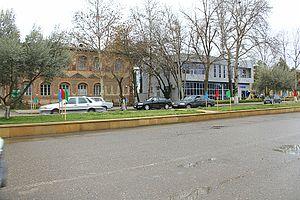
Beyləqan est l'une des 78 subdivisions de l'Azerbaïdjan. Sa capitale se nomme Beyləqan. Elle est peuplée par 95 000 habitants en 2016.